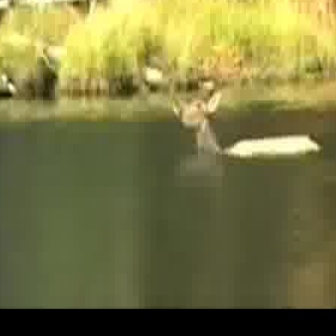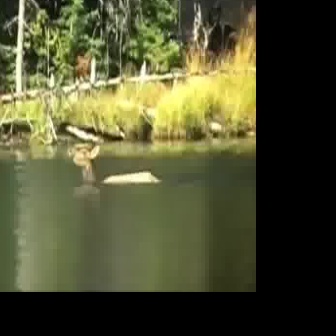
  Please identify the target specified by the bounding box [168,81,329,242] in the first image and locate it in the second image. Return the coordinates in [x_min,y_min,x_max,y_max] format.
Answer: [62,138,162,238]